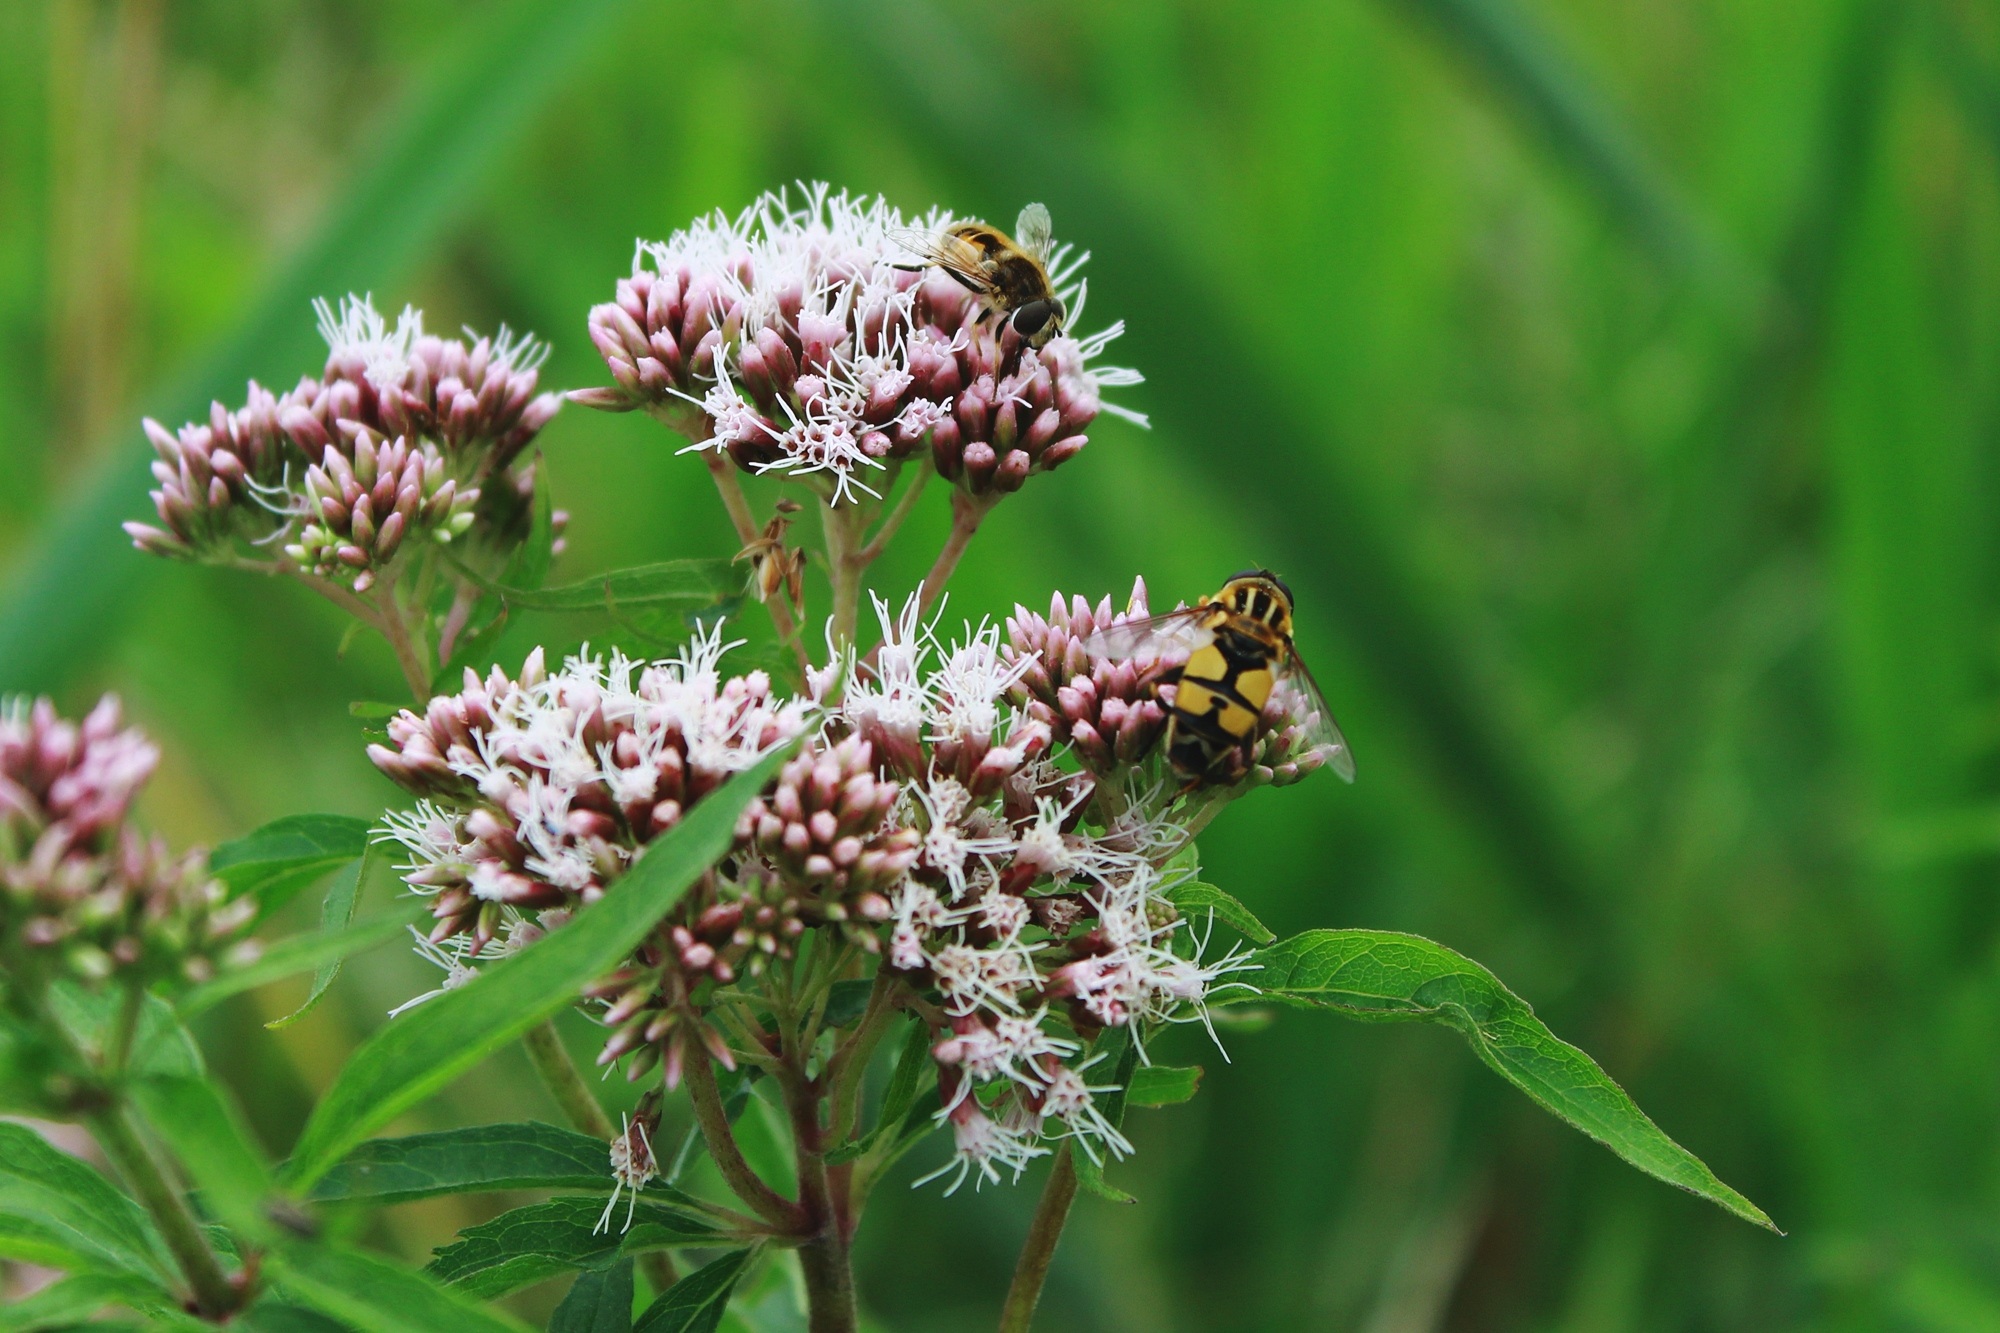
nature, grass, blossom, plant, meadow, flower, bloom, summer, green, herb, insect, botany, flora, fauna, wildflower, pointed flower, hoverfly, shrub, macro photography, flowering plant, mist bee, mud bee, translucent bees, keilfleckschwebfliege, wasps fly, land plant, ironweed